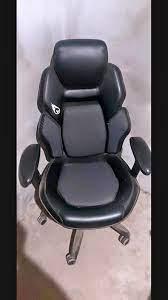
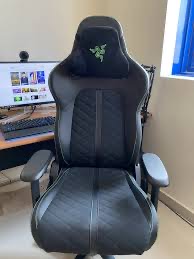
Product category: items_chair
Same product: no